Contemporary Indigenous Australian art

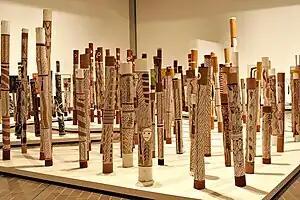
"Aboriginal Memorial" by Ramingining artists from Arnhem Land

Indigenous art frequently reflects the spiritual traditions, cultural practices and socio-political circumstances of Indigenous people, and these have varied across the country. The works of art accordingly differ greatly from place to place. Major reference works on Australian Indigenous art often discuss works by geographical region. The usual groupings are of art from the Central Australian desert; the Kimberley in Western Australia; the northern regions of the Northern Territory, particularly Arnhem Land, often referred to as the Top End; and northern Queensland, including the Torres Strait Islands. Urban art is also generally treated as a distinct style of Indigenous art, though it is not clearly geographically defined.